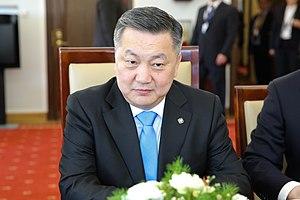
Les élections législatives mongoles de 2016 se tiennent le 29 juin 2016 pour élire les 76 députés du Grand Khoural d'État.